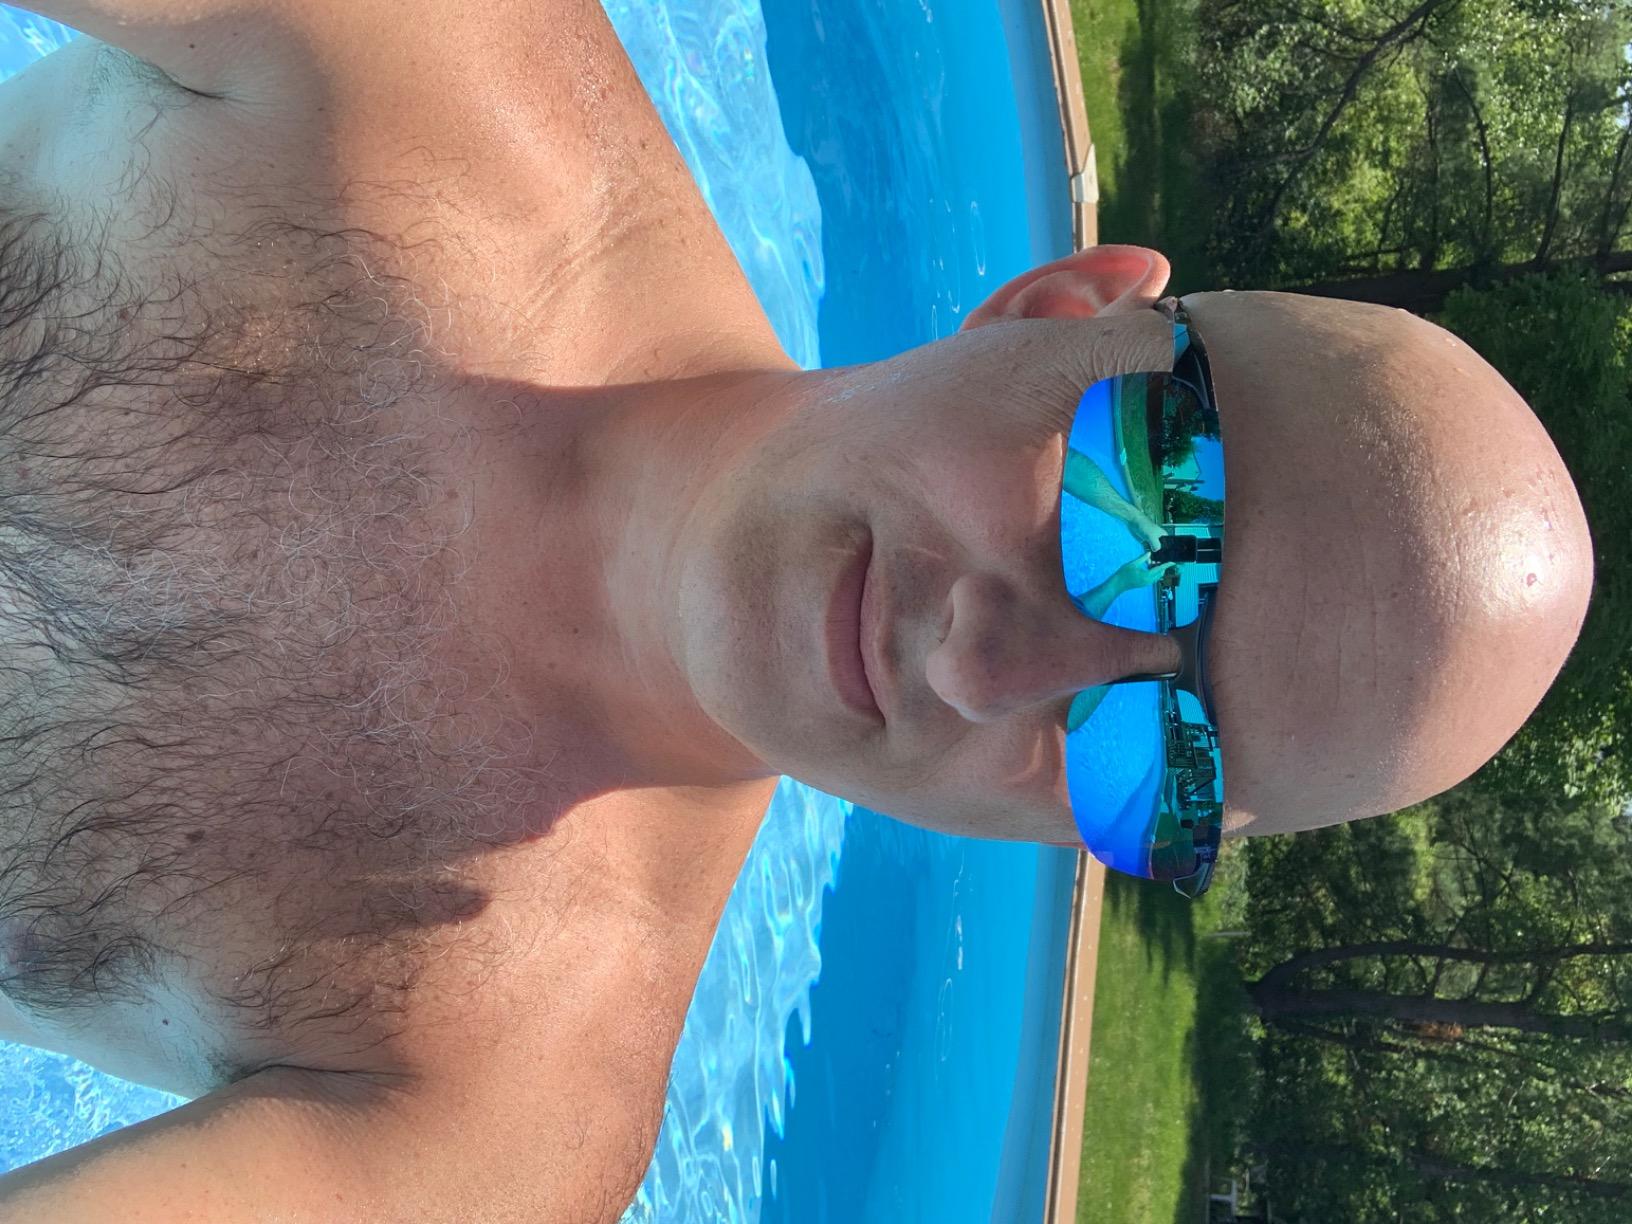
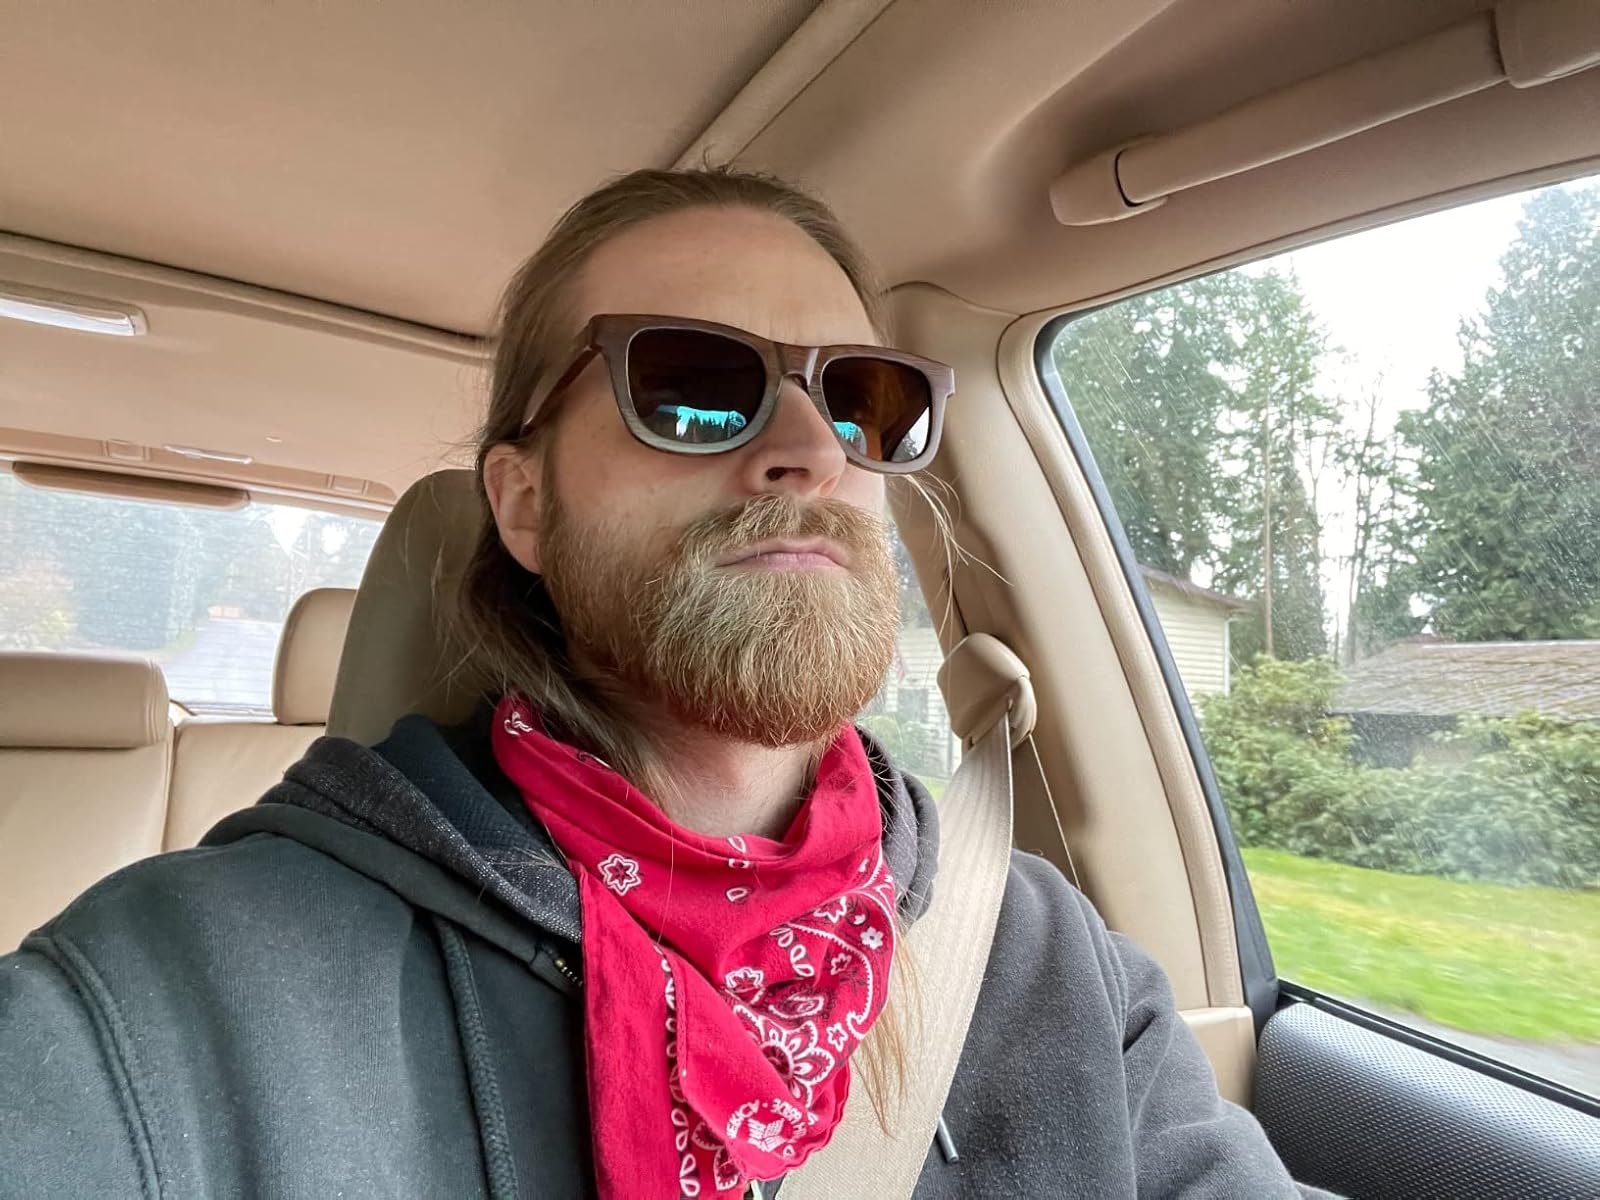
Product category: accessories_sunglasses
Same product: no